Bernard Fantus

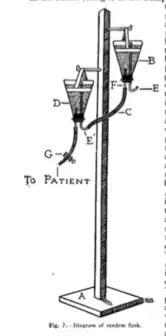
Tandem Flask for blood transfusion

Throughout his career, Fantus became acutely aware of the importance of having access to blood for transfusions and the lack of accessibility that existed at the time. Transfusions were typically only done directly from donor to patient and were typically not used for emergency traumas. Fantus was introduced to the idea of blood being stored as the Spanish Revolution was underway and he immediately realized the multitude of possibilities and the abundance of lives that could be saved, especially in times of war, that storing blood for transfusion presented. From information he obtained from Russian publications, Fantus learned that storing blood was a rather simple process and that establishing some sort of laboratory for it in the United States would not be very complicated. From that point on, Fantus made it his mission to establish a laboratory where blood could be stored. His daughter Ruth is credited with coming up with the term "blood bank," a phrase which Fantus readily accepted because everyone in society knows how a bank works, and the process of storing blood was essentially analogous. World War II spurred Fantus on as he wanted to use the blood from people state side to save the lives of U.S. soldiers overseas. He thus spent years in the laboratory perfecting methods of transfusion.